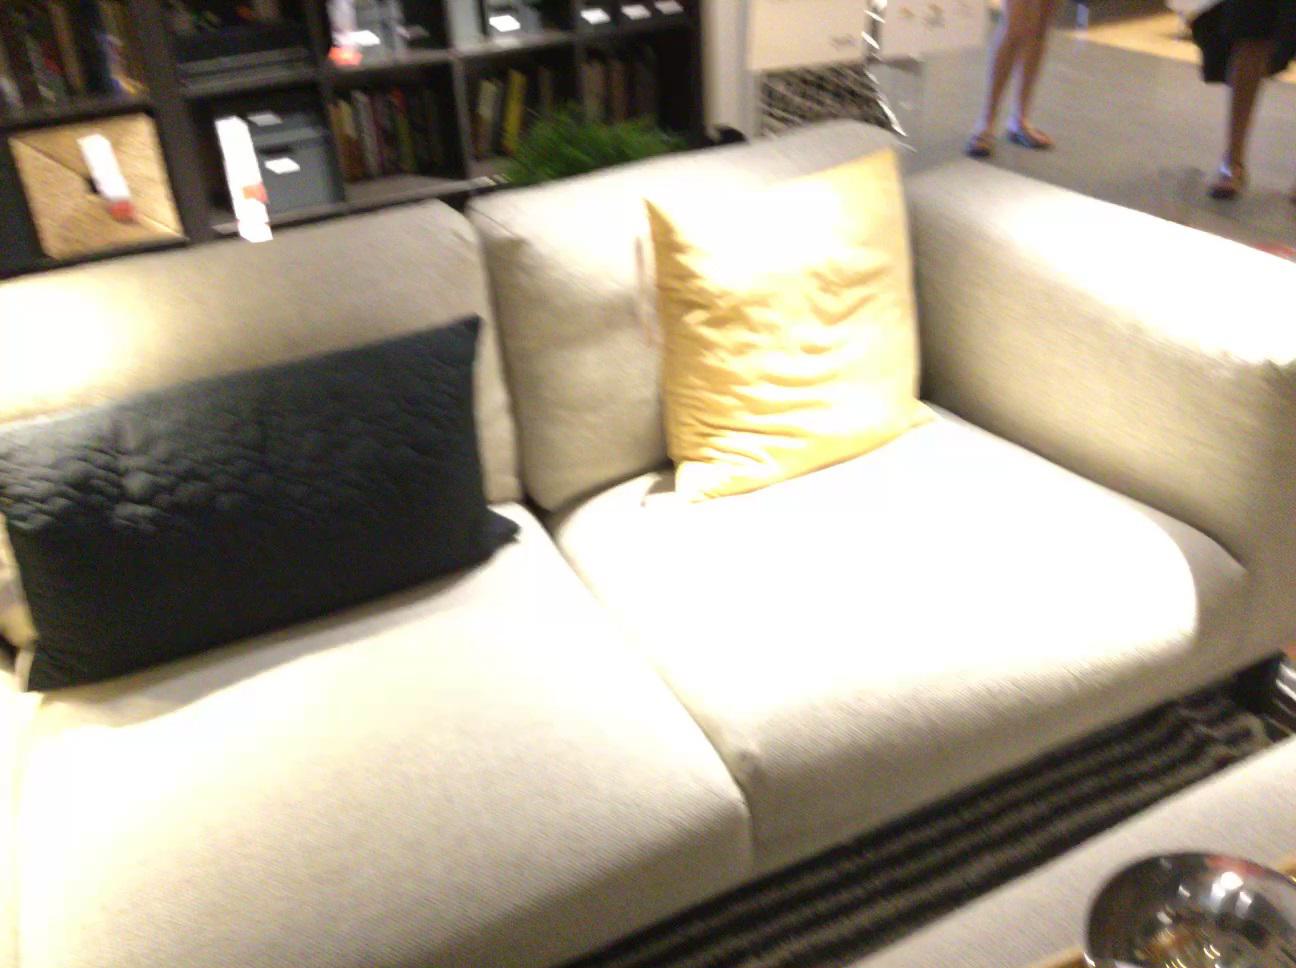
Question: Can the plant fit behind the table from the world's perspective? Final answer should be yes or no.
Answer: No